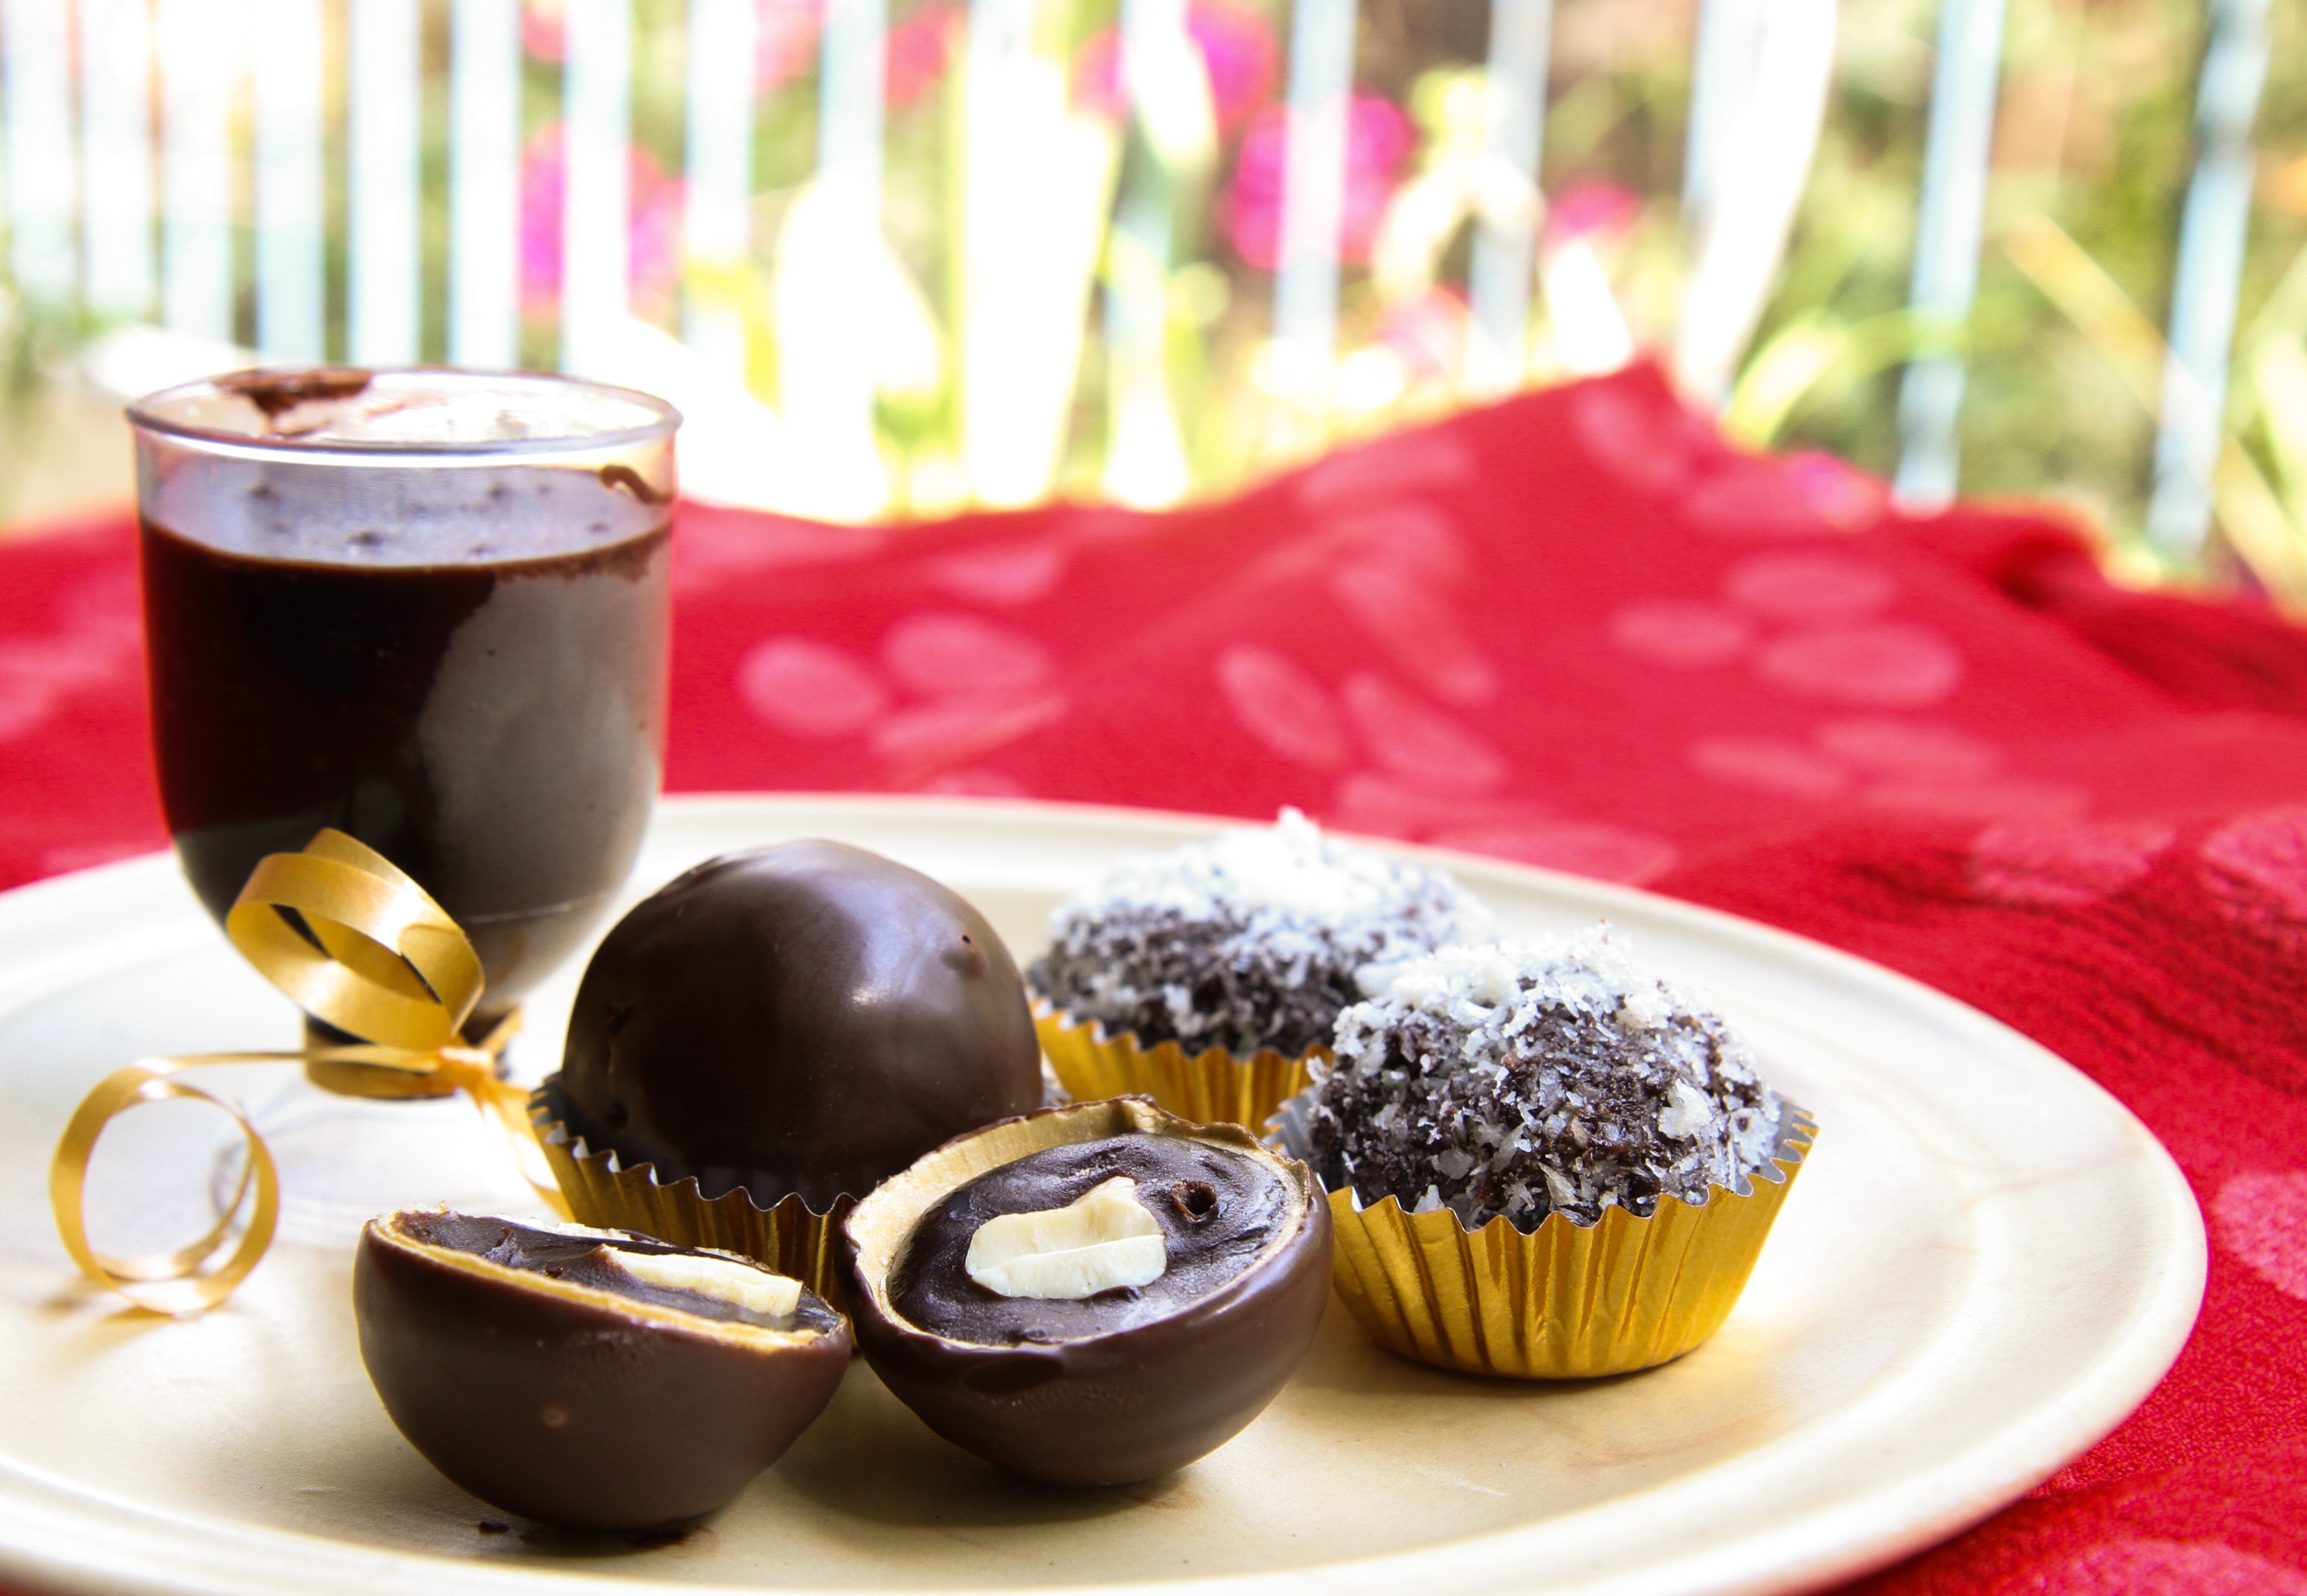
plant, fruit, food, produce, chocolate, dessert, cuisine, cream, jam, sweetness